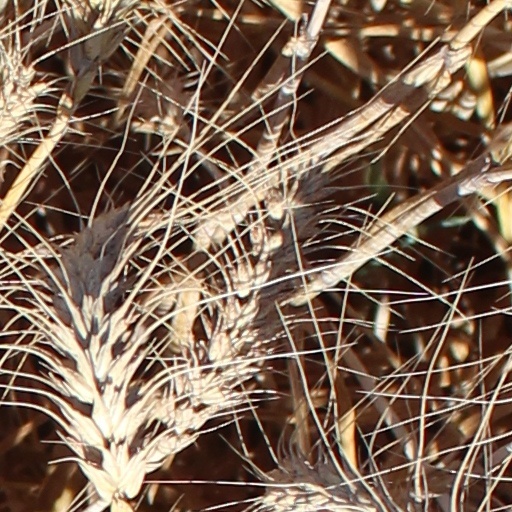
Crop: wheat